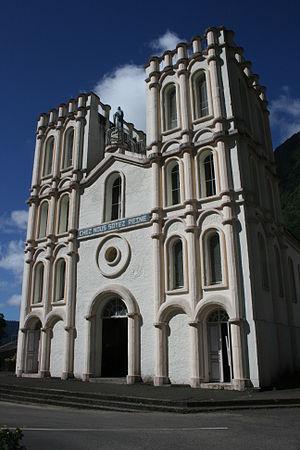
Cette liste des églises de La Réunion recense les églises catholiques romaines de l'île de La Réunion, département d'outre-mer français dans le sud-ouest de l'océan Indien.
L'Âme de la France est une œuvre du sculpteur français Carlo Sarrabezolles constituée de trois statues monumentales identiques qu'il a réalisées dans trois matériaux différents durant l'Entre-deux-guerres. La première sculpture, en plâtre, date de 1921, la deuxième en pierre de 1922 et la dernière en bronze de 1930. D'une hauteur de 3,20 mètres, elles représentent une guerrière aux seins nus levant les bras vers le ciel.